VEGFR-2 inhibitor

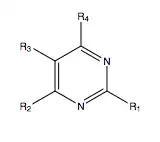
Pyrimidine structure.

Pazopanib is a multi-targeted tyrosine kinase receptor inhibitor. The structure is formed by indazole, pyrimidine and a benzene ring.